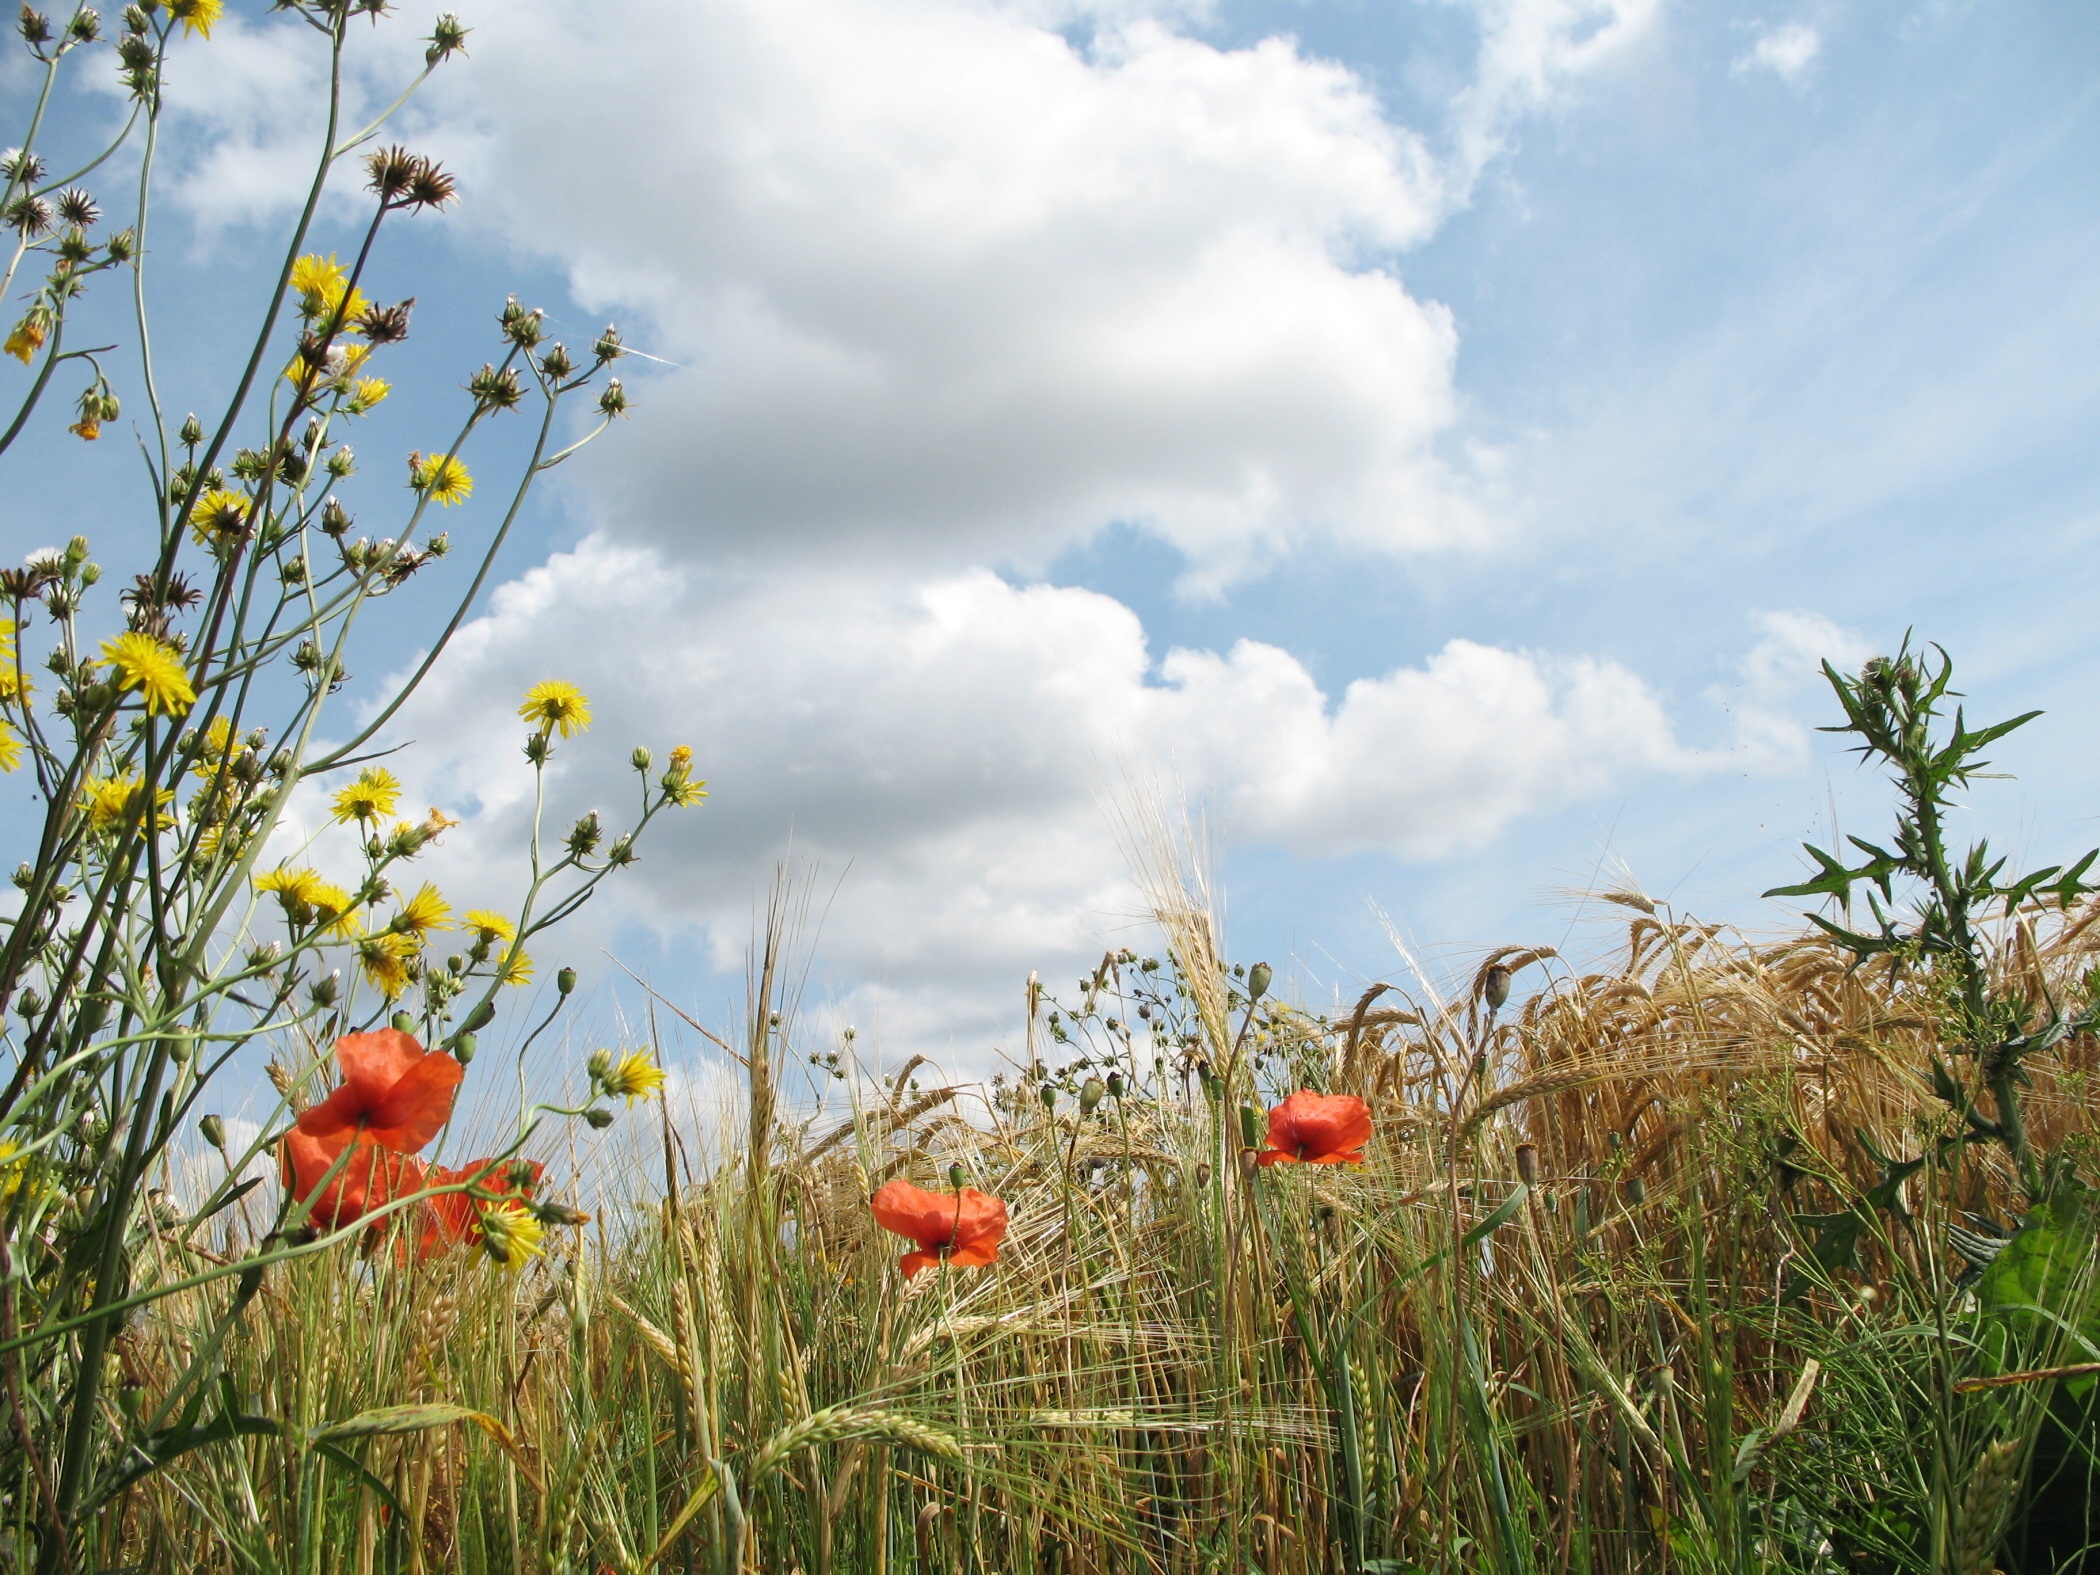
nature, grass, blossom, plant, sky, field, meadow, grain, prairie, sunlight, flower, summer, red, color, botany, agriculture, flora, heat, wildflower, clouds, grassland, poppy, mood, rural area, red weed, flowering plant, grass family, land plant